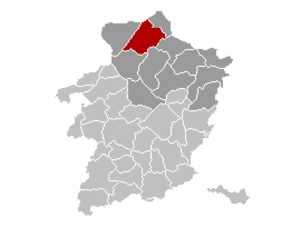
Carte indiquant la localisation de la commune de Pelt dans la Province de Limbourg.